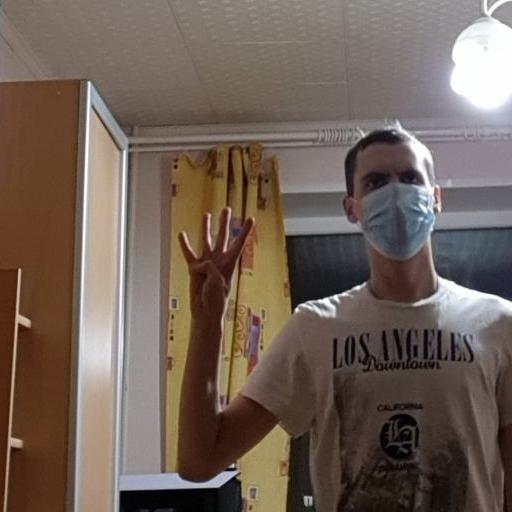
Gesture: four